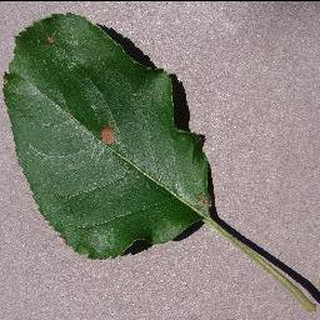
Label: apple_black_rot